USS Shaw (DD-373)

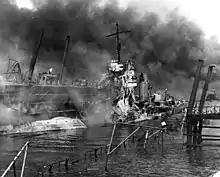
Wreckage of bombed "Shaw" at Pearl Harbor

By mid-morning on the 26th, both carrier groups were under attack. As an accompanying ship, , stopped to pick up survivors from a downed torpedo plane, she was torpedoed. "Shaw" went to "Porter"'s assistance. Half an hour later, she was ordered to take off "Porter"'s crew and sink the disabled destroyer. Periscope sightings followed by depth charge attacks delayed execution of the mission. By noon, however, the transfer was completed. An hour later, "Porter" was gone, and "Shaw" left the scene to rejoin the task force.